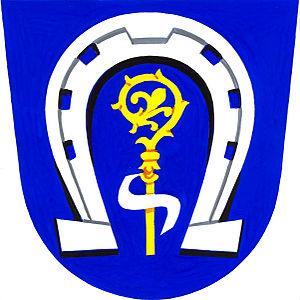
Podmoklany est une commune du district de Havlíčkův Brod, dans la région de Vysočina, en République tchèque. Sa population s'élevait à 138 habitants en 2019.